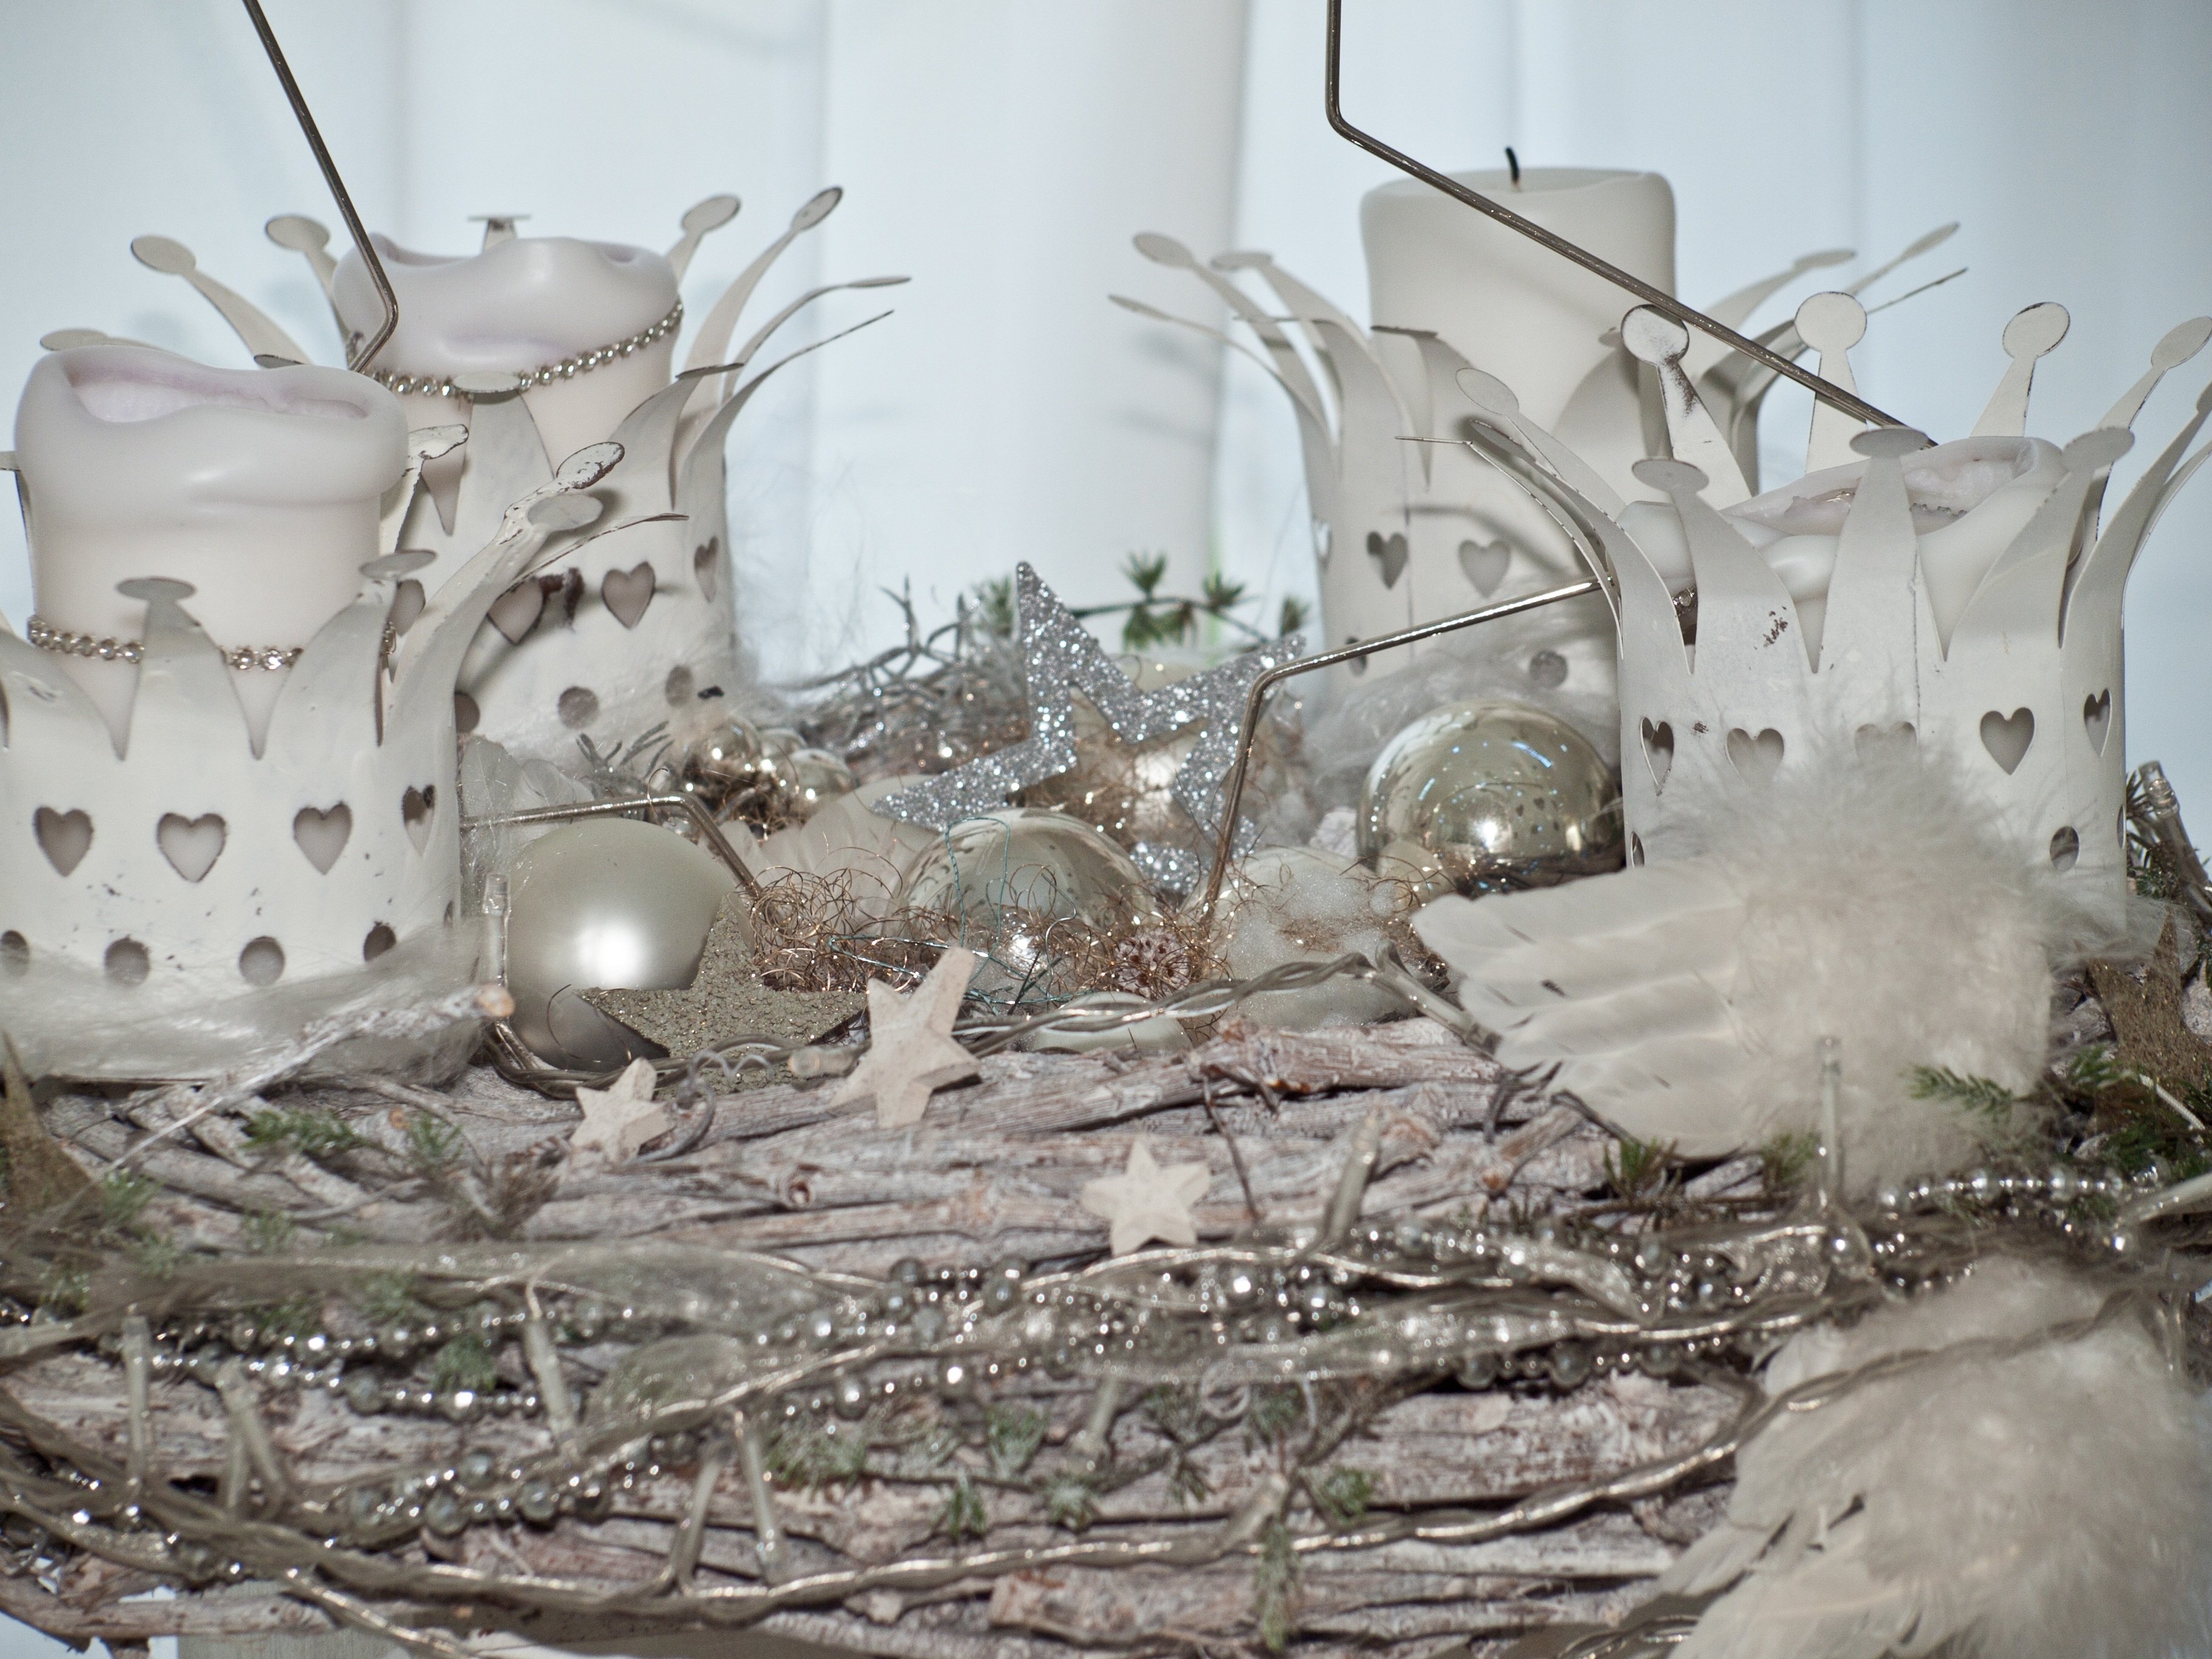
branch, winter, white, christmas, twig, christmas wreath, deco, advent, christmas decoration, christmas time, festival, holidays, 4, balls, noel, xmas, festive decorations, advent wreath, christmas motif, christmas eve, christmas balls, merry christmas, x mas